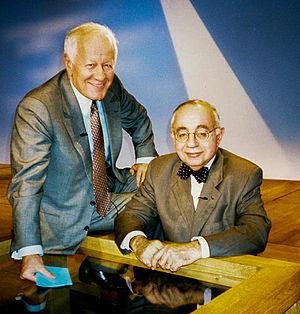
Le producteur et présentateur Jacques Chancel et le dirigeant de médias Jacques Rigaud en avril 1996.
Jacques Rigaud est un haut fonctionnaire et administrateur français. Ancien directeur de cabinet du ministre des affaires culturelles, il a été PDG du pôle radio RTL en France pendant 20 ans.
Jacques Chancel, né le 2 juillet 1928 à Ayzac-Ost et mort le 22 décembre 2014 dans le 16ᵉ arrondissement de Paris, est un journaliste et écrivain français.
Cet article intitulé 2014 en radio en France est une synthèse de l'actualité du média radio en France pour l'année 2014. On ne retiendra en général que l'actualité des radios de caractère national ou international, afin de ne pas se perdre dans les détails des radios locales.